Gregor Clegane

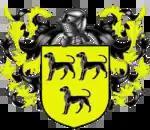
Coat of arms of House Clegane

In "A Game of Thrones", Tywin Lannister sends him to raid the Riverlands in retaliation for Catelyn Stark's abduction of Tyrion. Beric Dondarrion is sent to arrest Gregor, but Gregor ambushes and kills him. He and his men continue raiding the Riverlands throughout "A Clash of Kings". When Tyrion Lannister demands a trial by combat in "A Storm of Swords", the accuser Cersei Lannister chooses Gregor as her champion. Elia's brother Oberyn Martell volunteers as Tyrion's champion to expose Gregor as a murderer. Oberyn wounds Gregor with a poisoned spear, but the Mountain is ultimately victorious, admitting to murdering Elia and Aegon before crushing Oberyn's skull. The dying Gregor is given to Qyburn for experimentation. Later Gregor's skull is sent to Doran Martell and the Sand Snakes who question if it is really Gregor.